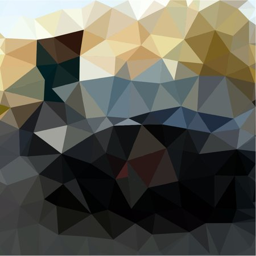
abstract background of small triangles polygon gray and brown and beige fragments light and dark sharp throughout the drawing vector